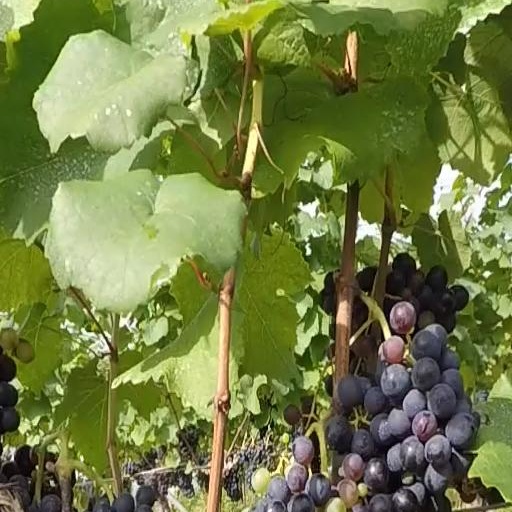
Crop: grape